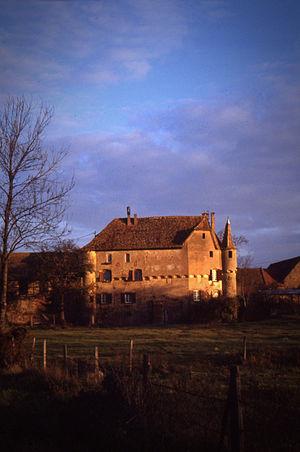
Chateau de Breuschwickersheim (Bas-Rhin) vu depuis la route vers Hangenbieten.